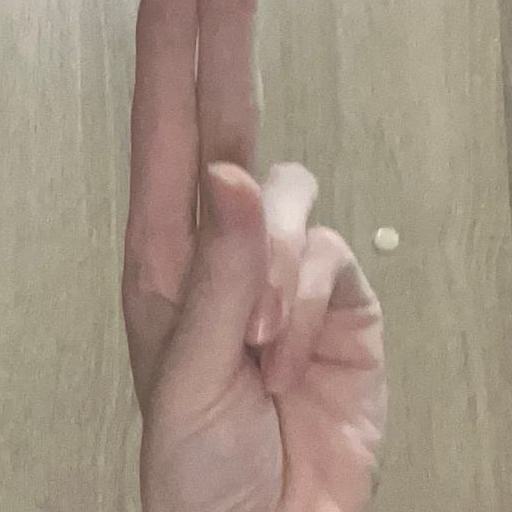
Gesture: two_up